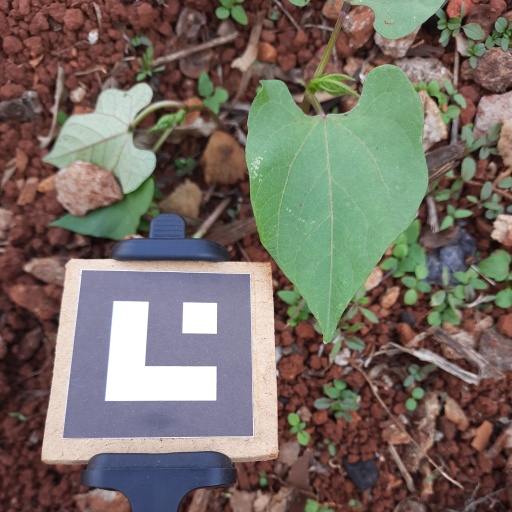
Observations: wavy surface, no eating holes, under shade